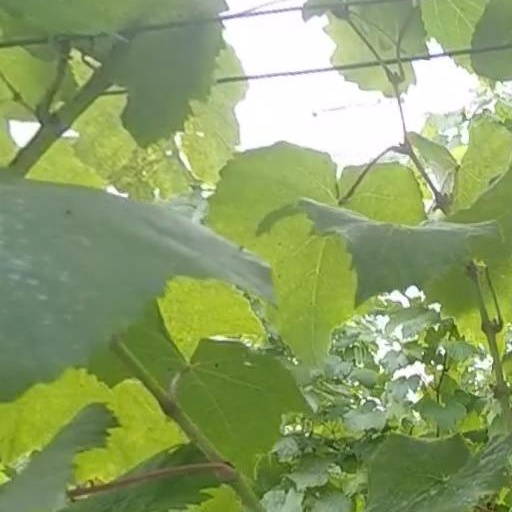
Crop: grape